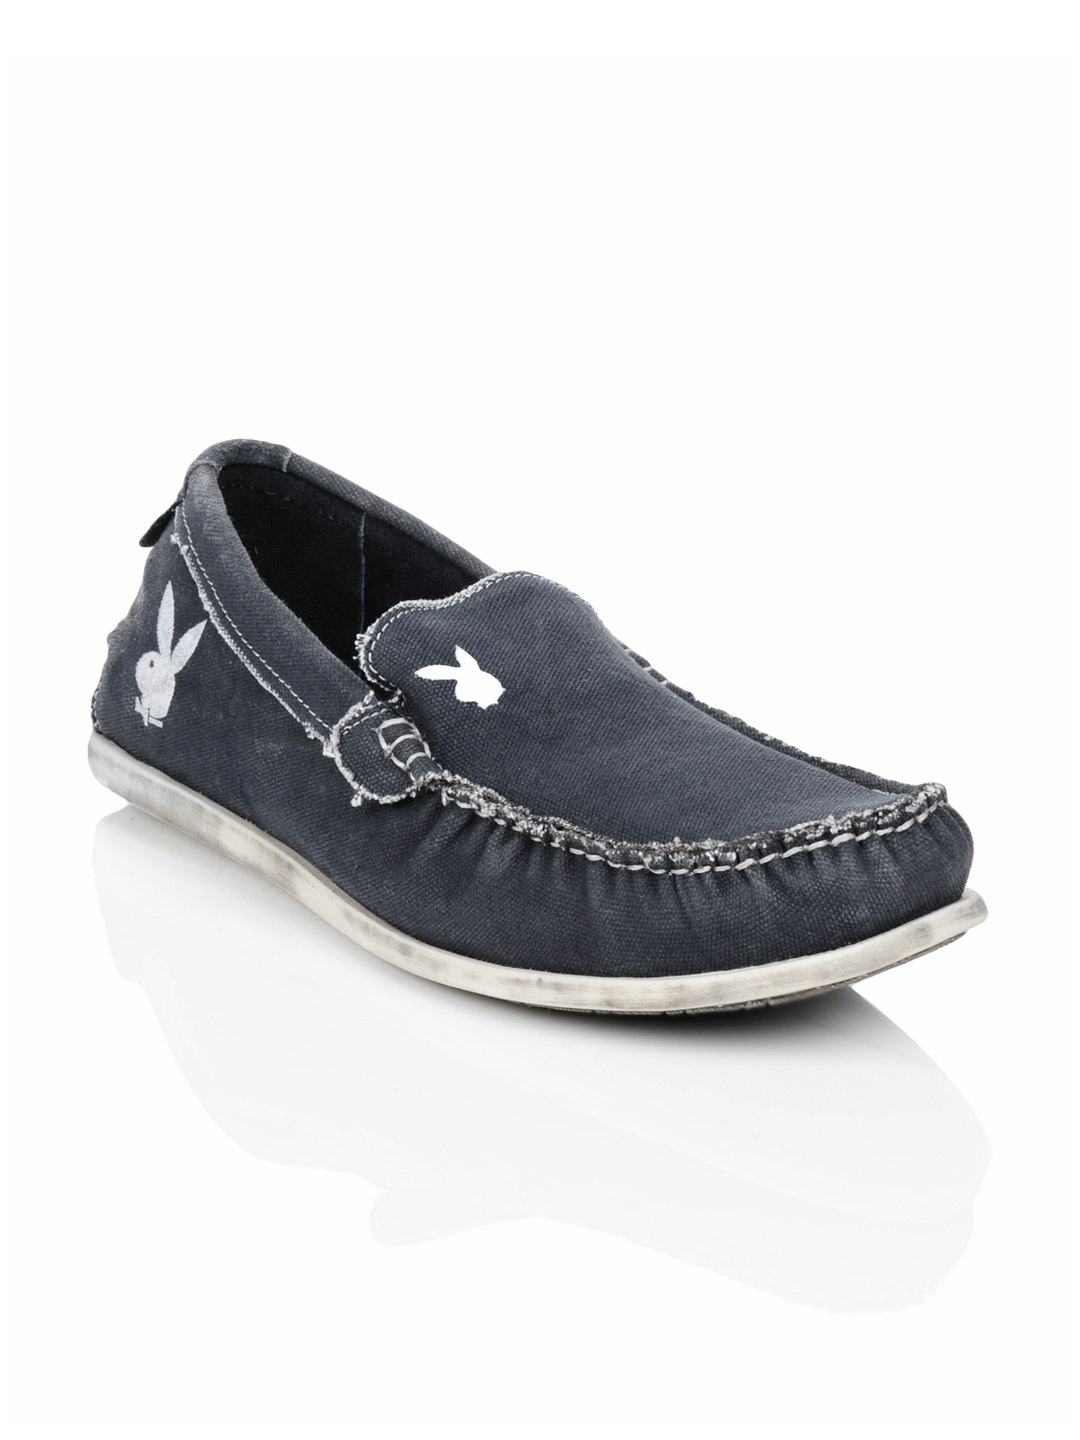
Playboy Men Blue Shoes
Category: Footwear / Shoes / Casual Shoes
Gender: Men
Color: Blue
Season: Summer 2013
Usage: Casual